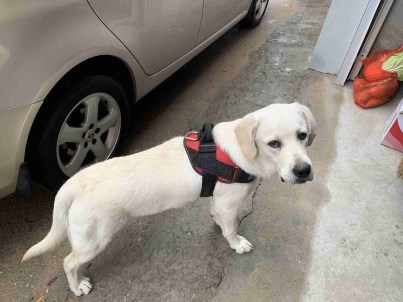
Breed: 3580-n000122-Labrador_retriever